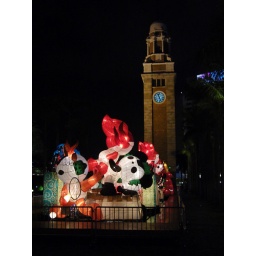
Again, the Olympics mascot display under the clock tower in T.S.T.